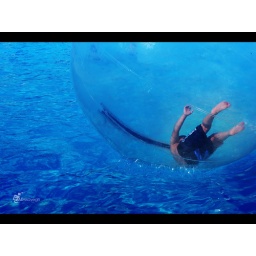
game of walking on water by The ball